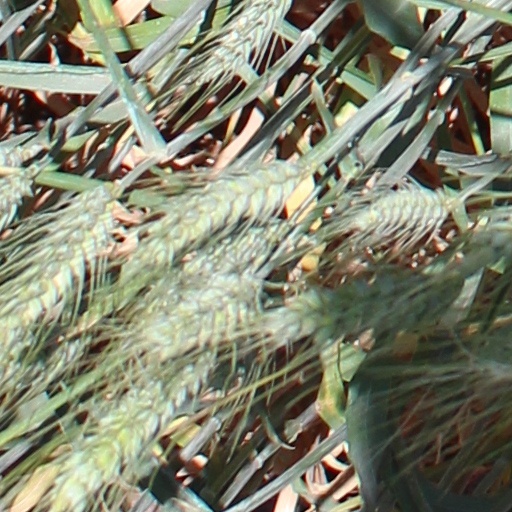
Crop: wheat